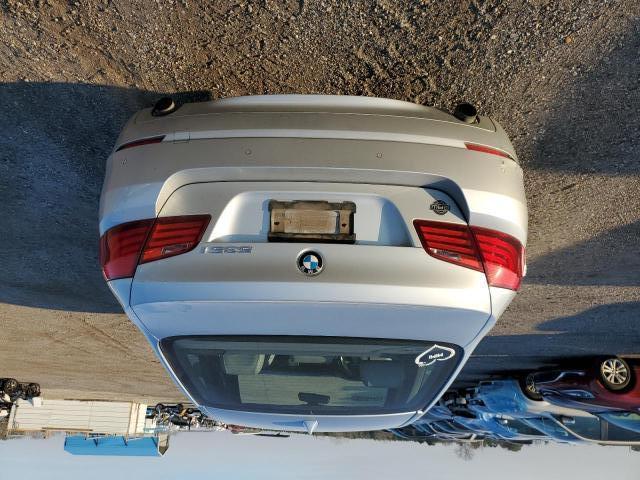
Aucun dommage détecté.
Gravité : aucun